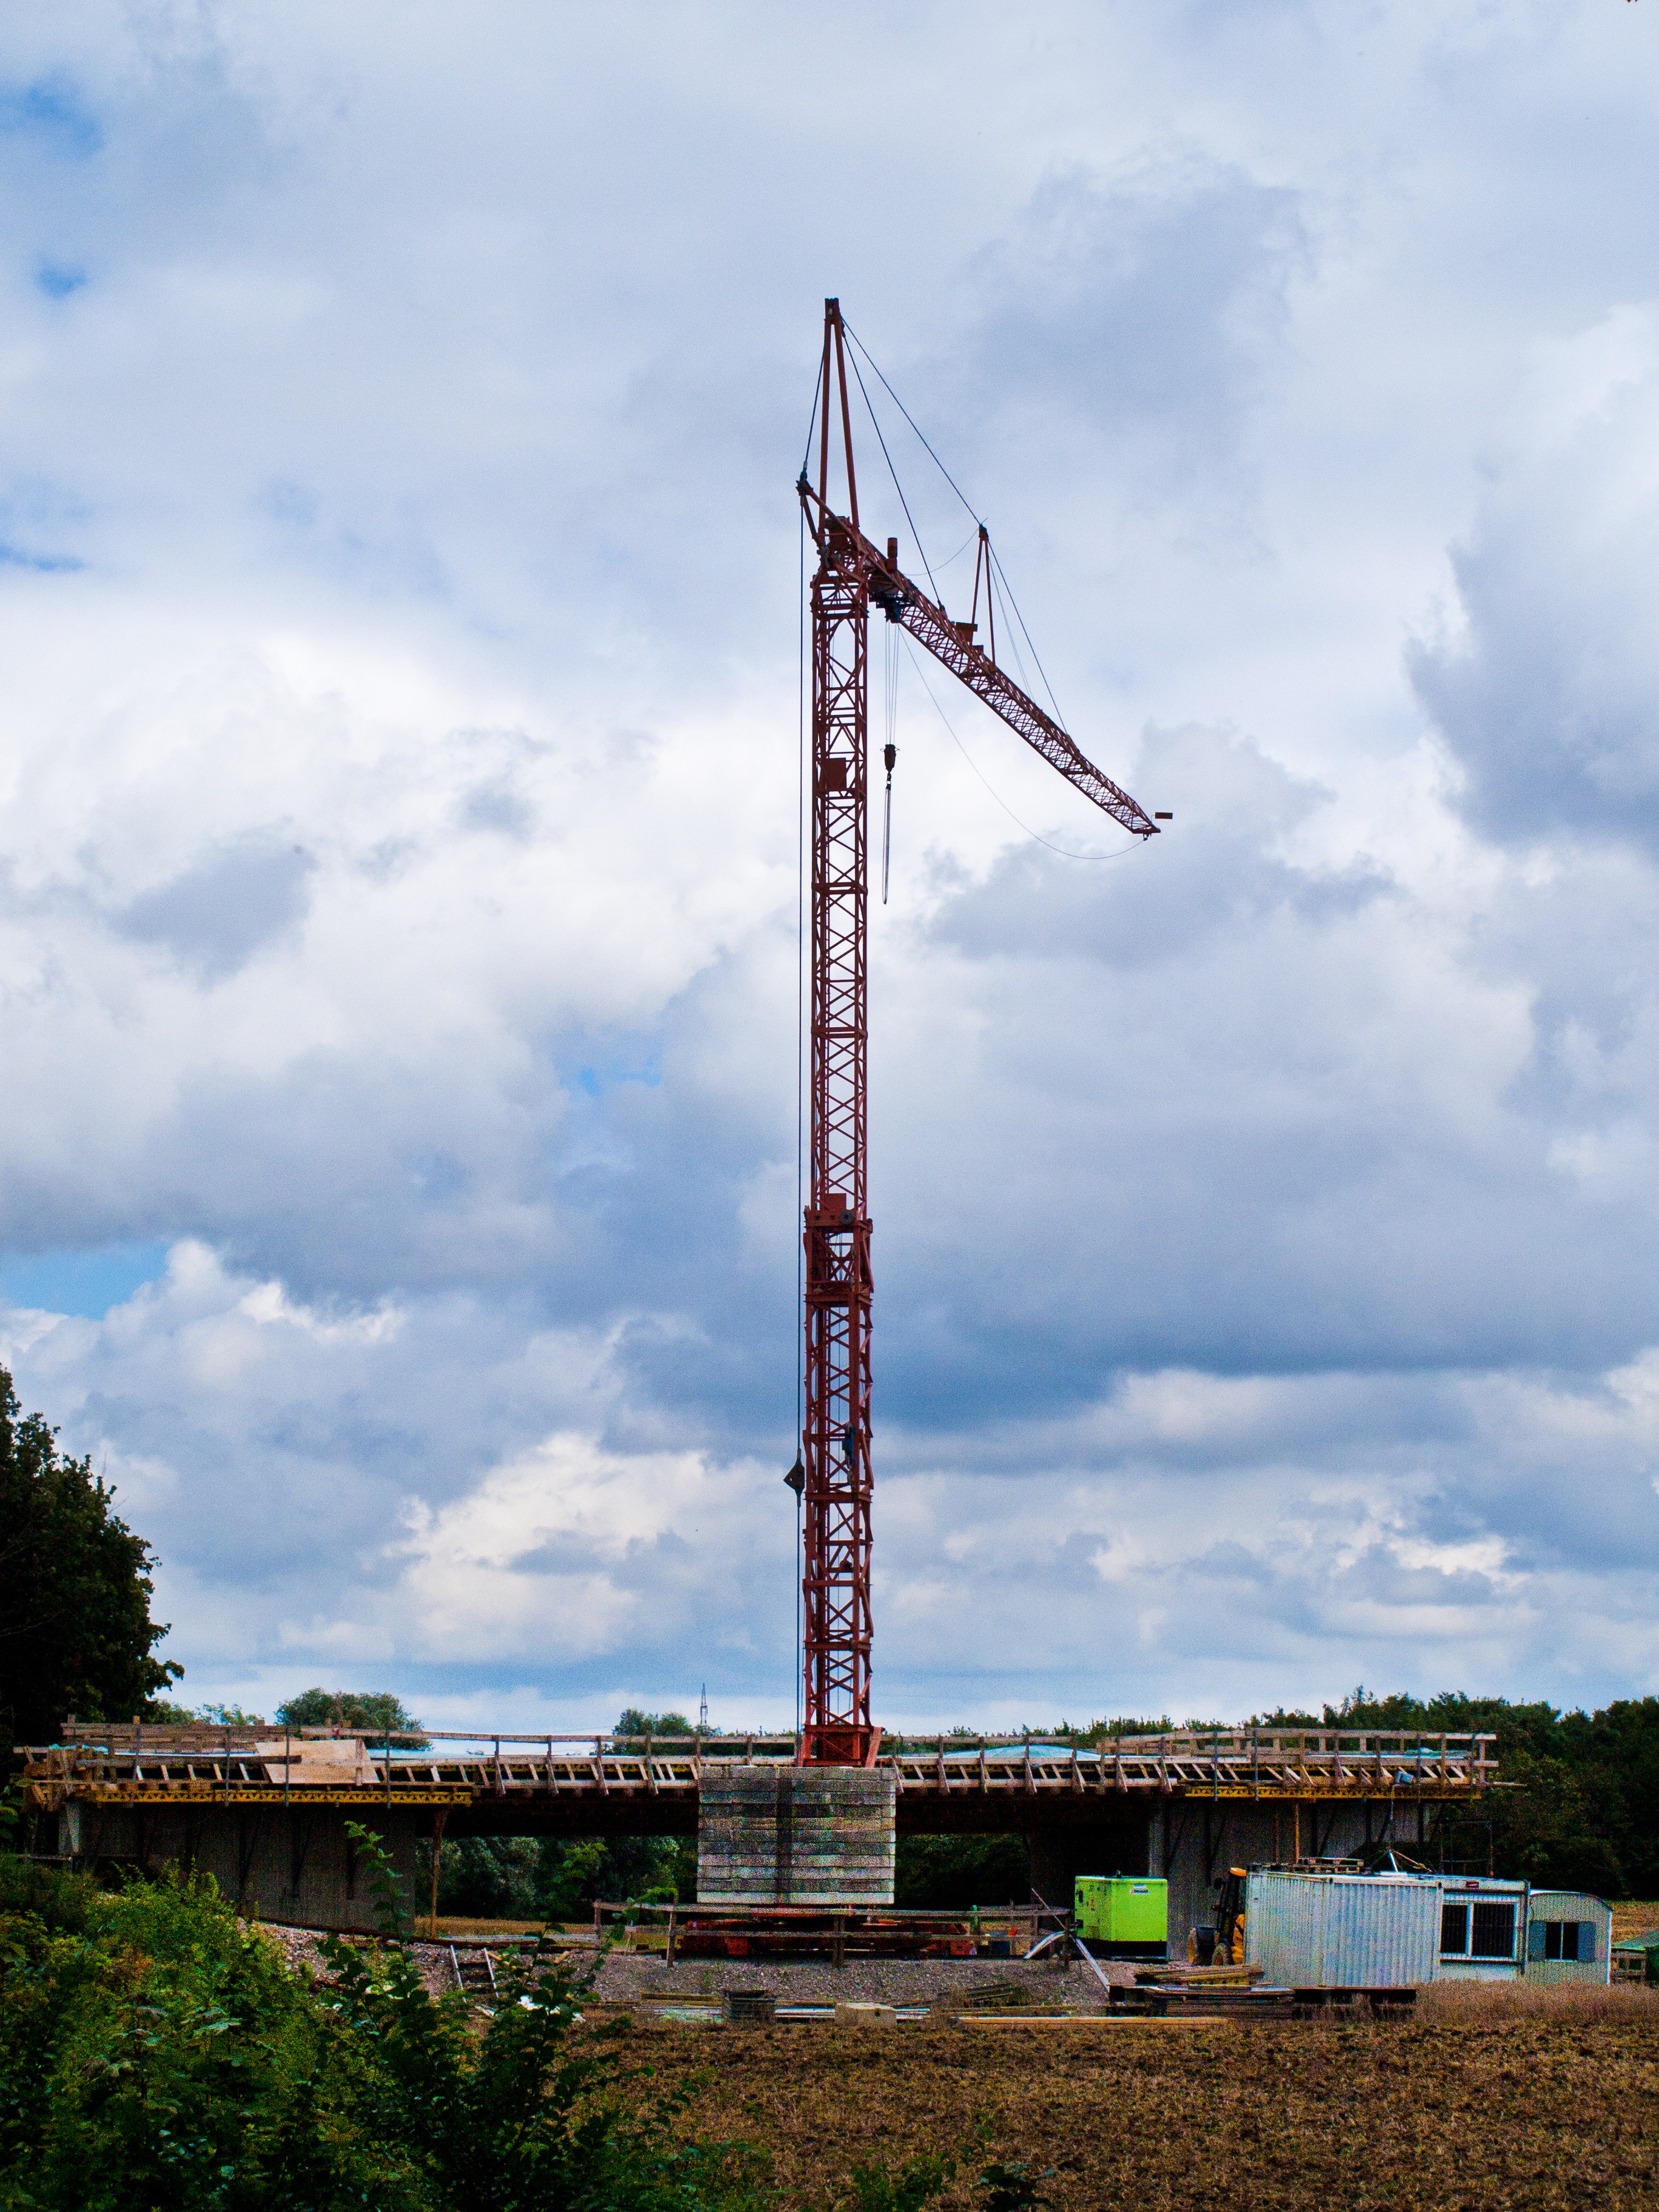
sky, bridge, transport, vehicle, tower, mast, stones, clouds, crane, site, baukran, construction equipment, overhead power line